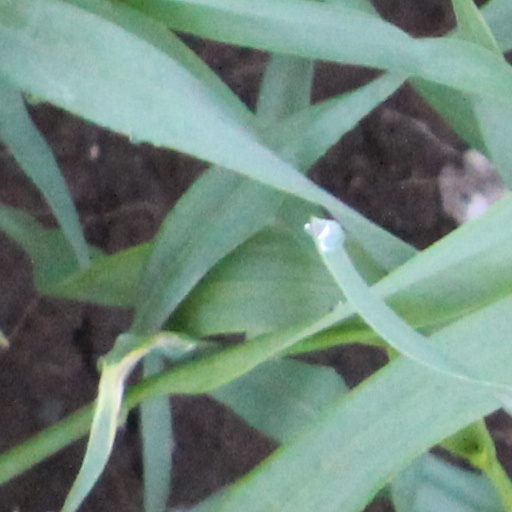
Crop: wheat